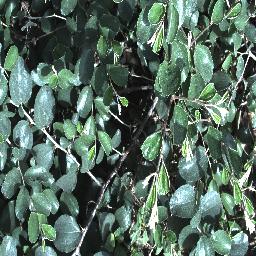
Label: chinee_apple